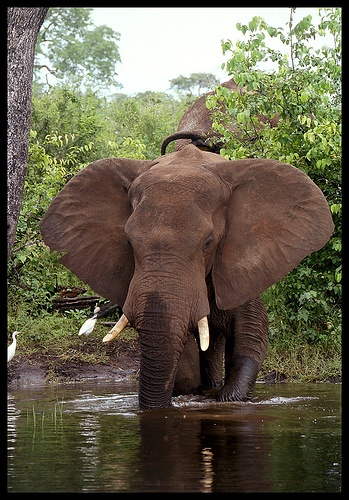
A large elephant walking through a pond full of water.
An elephant walking through water in a grassy area.
An elephant taking a dip in the water to cool down from the heat.
a large elephant partially submerged in a body of water
An elephant with tusks walking in the water with trees and bushes behind it.